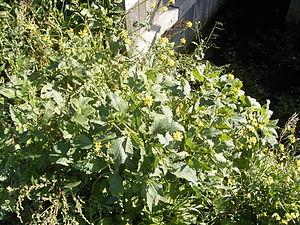
La moutarde des champs, sanve ou sénevé, est une plante annuelle herbacée de la famille des brassicacées, placée souvent dans les mauvaises herbes, envahissant champs et jardins.